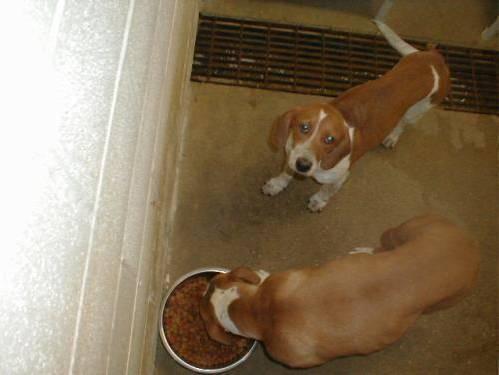
dog